Bank Street (Manhattan)

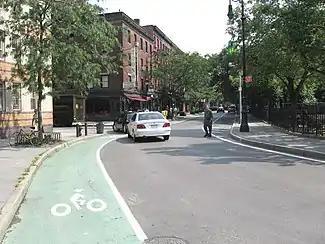
Turning from Bleecker to Bank Street

Bank Street is a primarily residential street in the West Village part of Greenwich Village in the borough of Manhattan in New York City. It runs for a total length of about from West Street, crossing Washington Street and Greenwich Street, to Hudson Street and Bleecker Street where it is interrupted by the Bleecker Playground, north of which is Abingdon Square; it then continues to Greenwich Avenue, crossing West 4th Street and Waverly Place. Vehicular traffic runs west-east along this one-way street. As with several other east-west streets in the Far West Village, the three blocks west of Hudson Street are paved with setts.